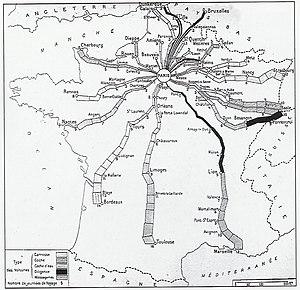
Cette page concerne l’année 1765 du calendrier grégorien.